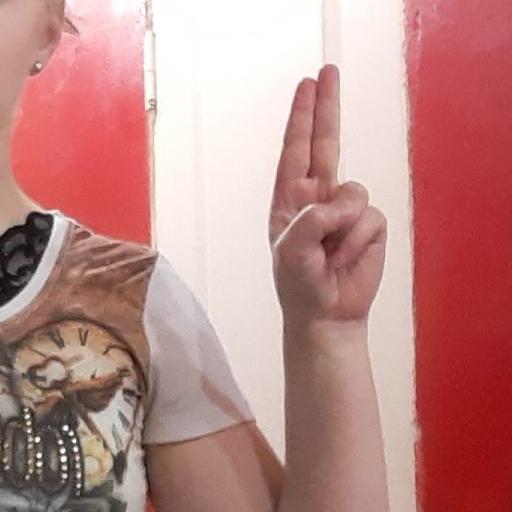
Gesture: two_up